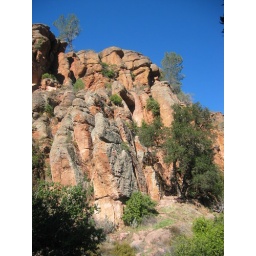
more odd rock formations, left over volcano bits, pinnacles bear gulch trail.